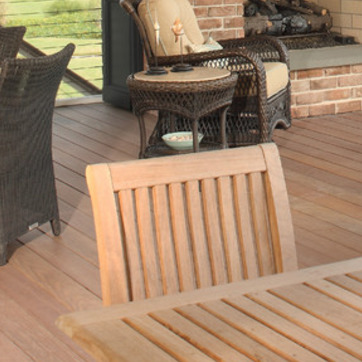
Material: wood